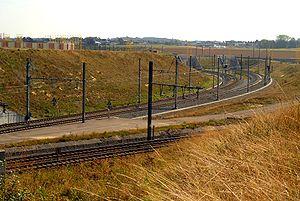
La ligne 36 est une ligne de chemin de fer belge reliant Bruxelles à Liège capitale économique de la Wallonie.